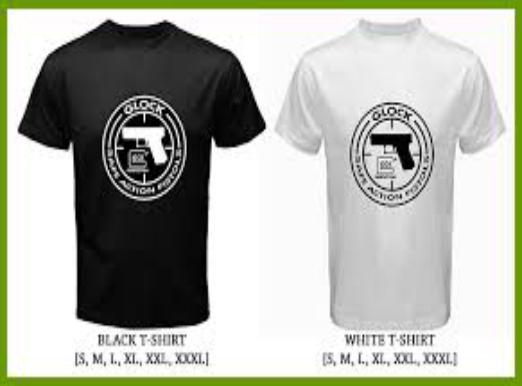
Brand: Glock-1
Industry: Clothes